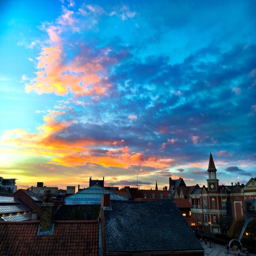
from the roof of the car park .